Bois des Moutiers

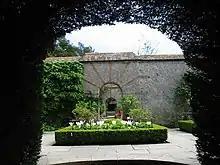
Enclosed areas...

The gardens, seven in all, are enclosed areas ("chambres verts" – "green rooms" of plants) surrounding the house on the south and east sides. Gertrude Jekyll, their creator, mixed colours and scents together in order to design a unique atmosphere in each of them. The layout of the gardens relates closely to the rooms within the house; for example, the two stone seats set in niches in a yew hedge at the end of the White Garden mirror the arrangement of two small closets and a large mullioned window at the opposite end of the music room. Reflecting the Theosophist philosophy of Guillaume Mallet and his wife, Marie-Adélaïde Grunelius, "it was understood that the architecture and gardens should work together towards the harmonious development of the spirit."